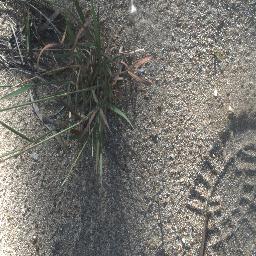
Label: negative